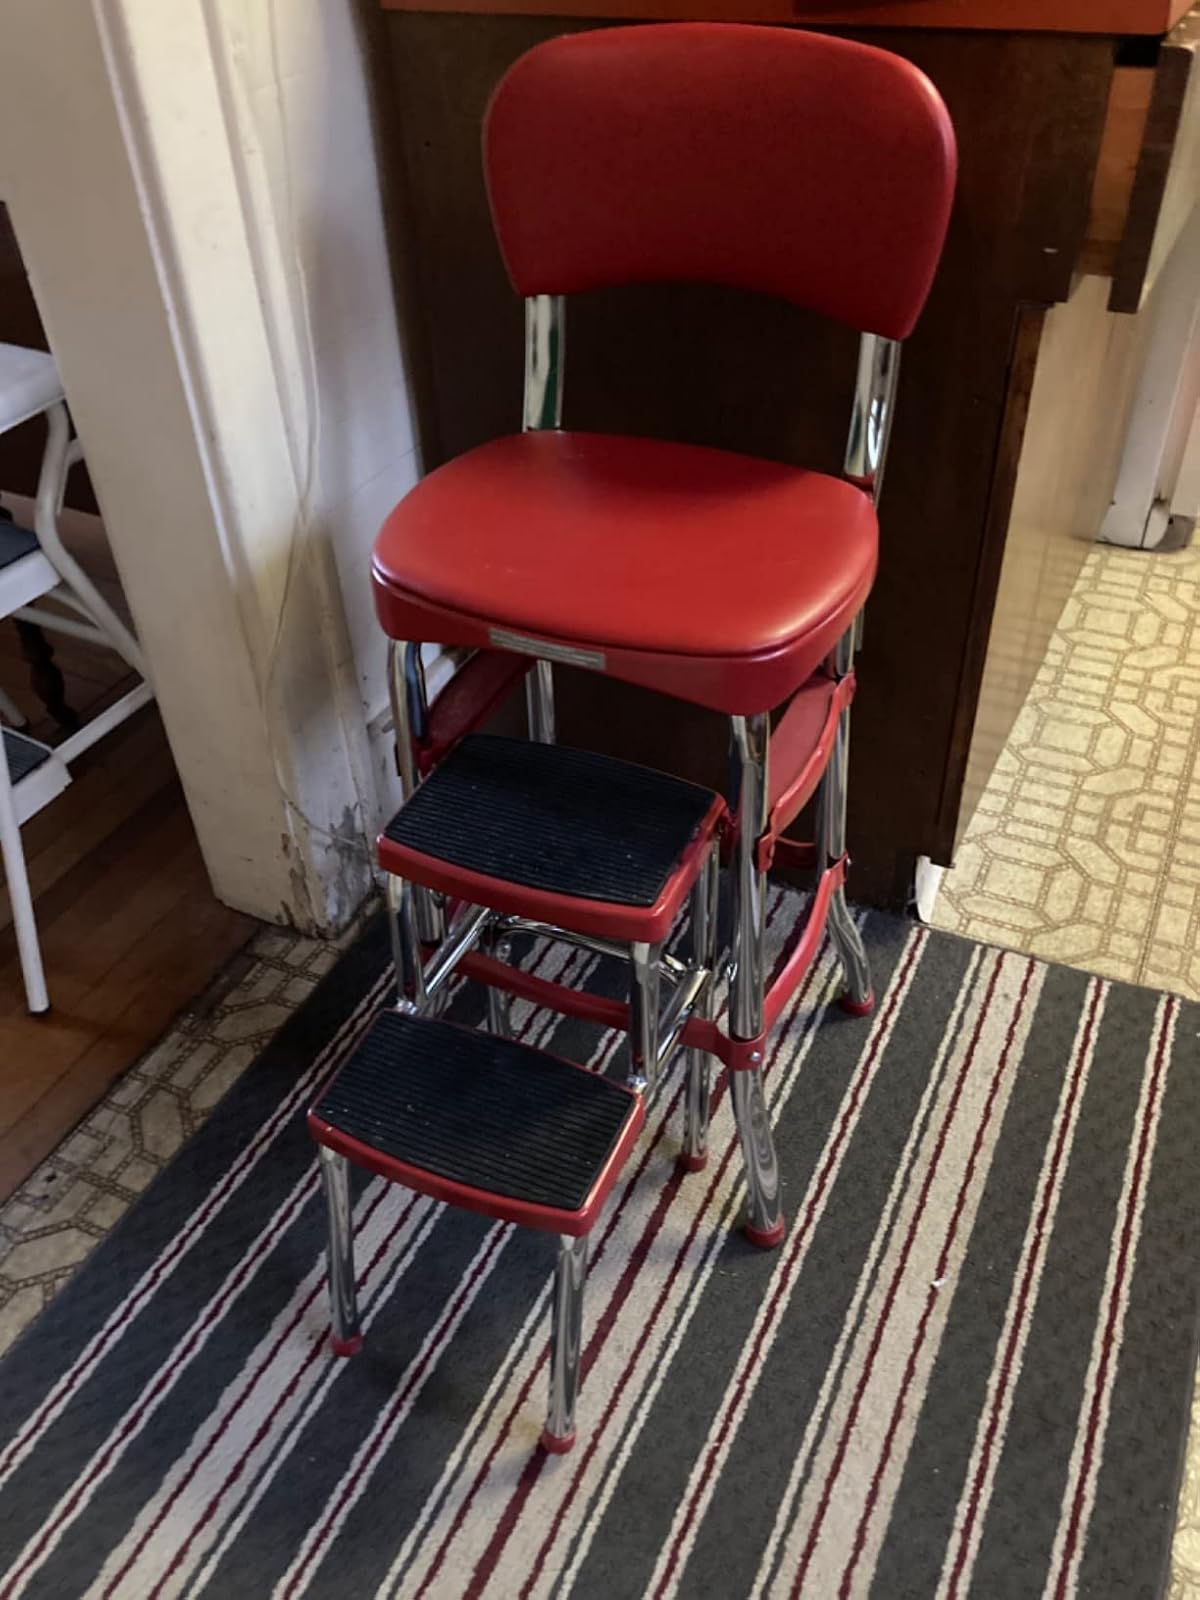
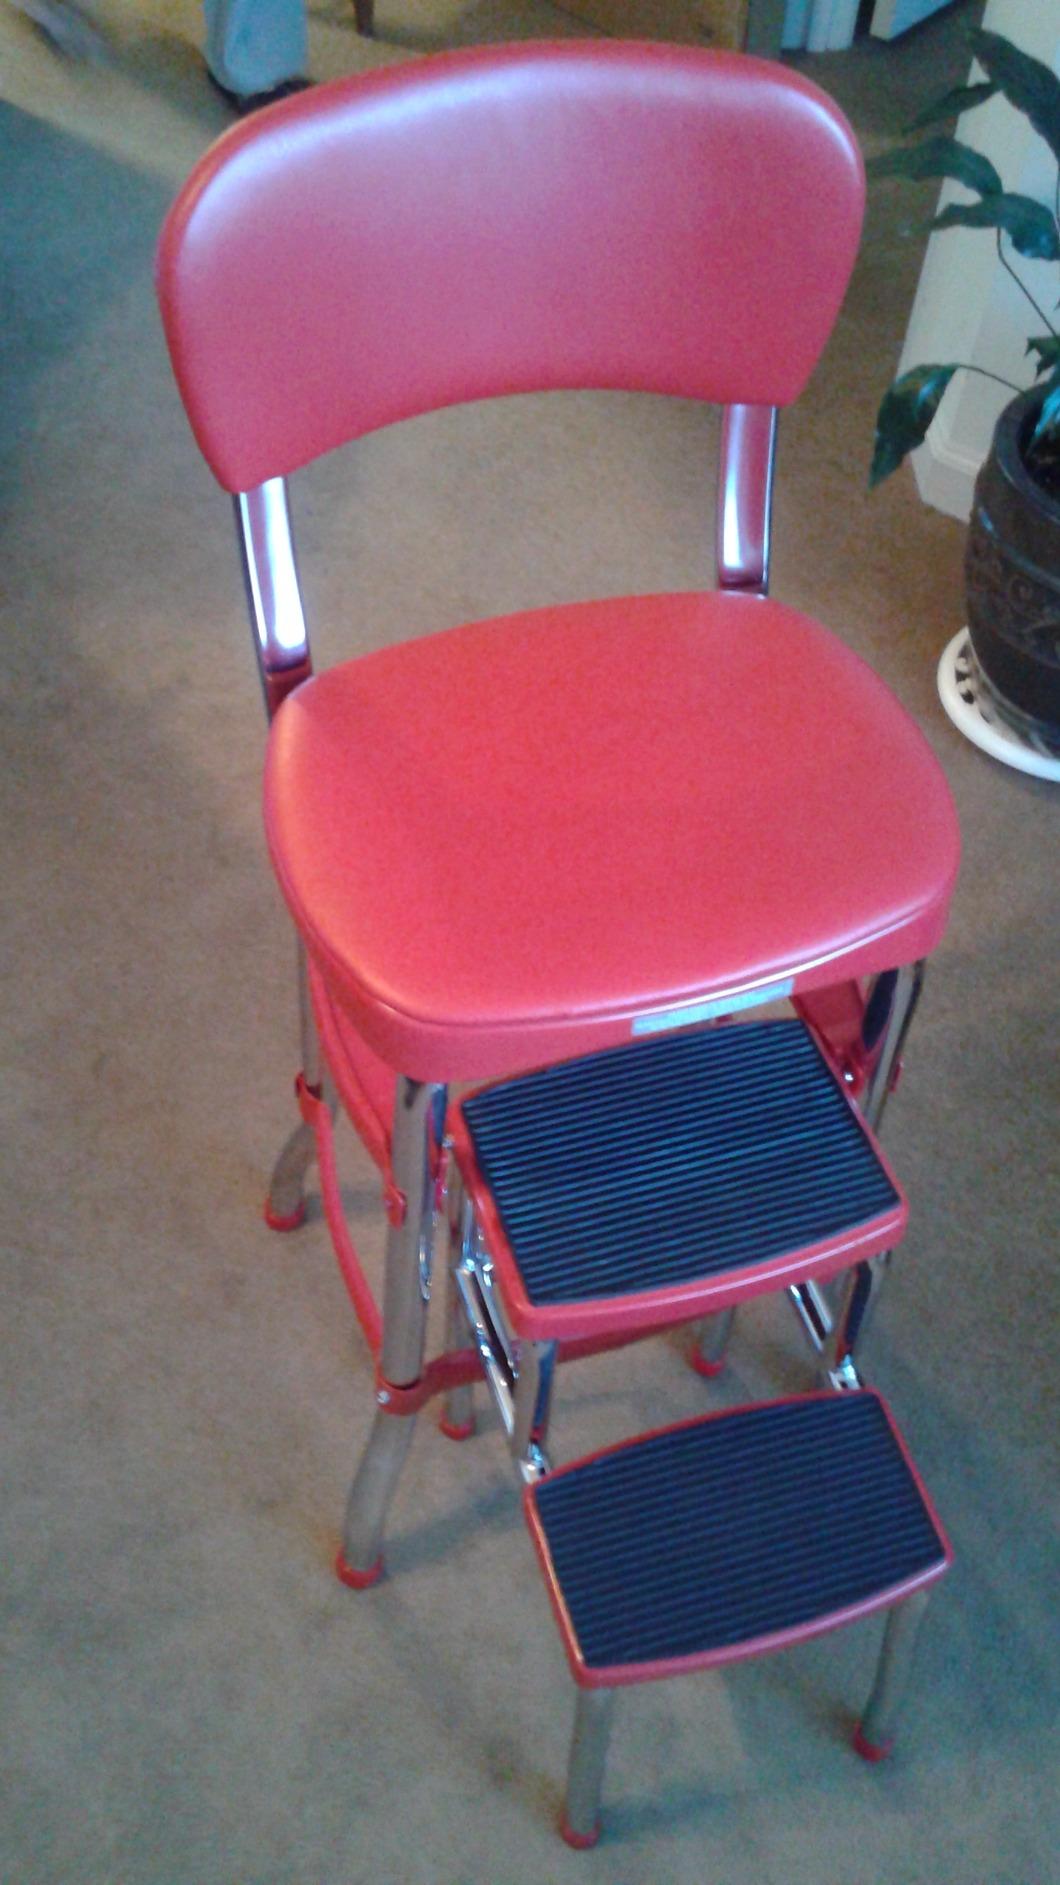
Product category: items_chair
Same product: yes